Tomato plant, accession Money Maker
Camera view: vertical (180 deg); turntable rotation: 180 degrees
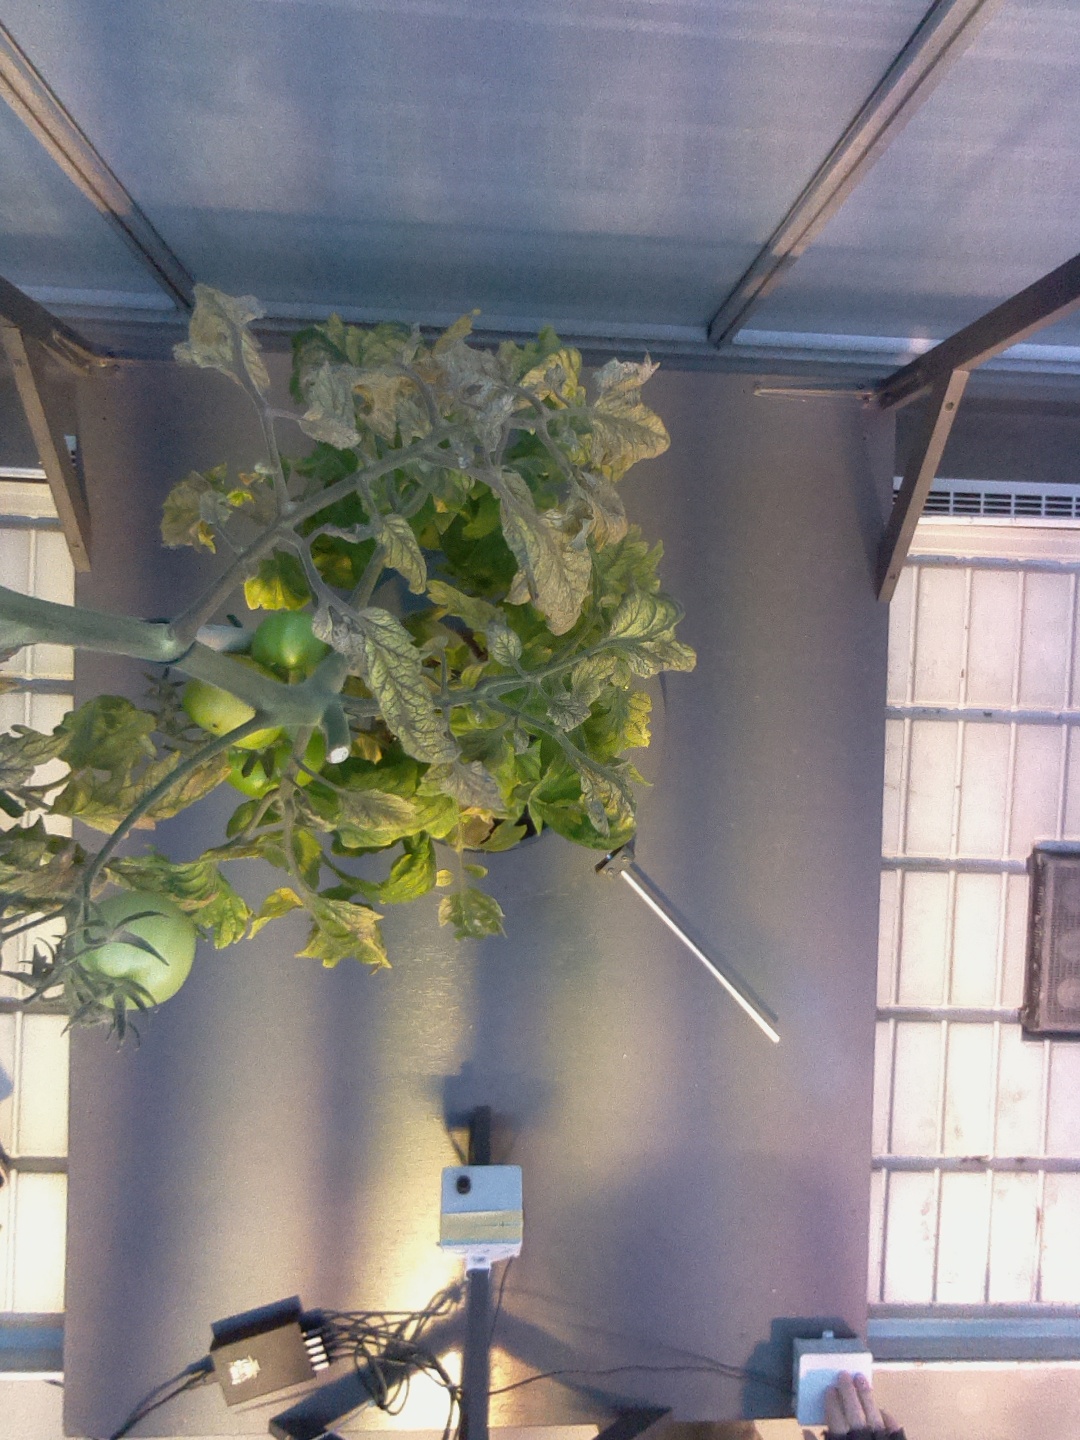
BBCH growth stage 83: 30%-40% of fruits show typical fully ripe color